List of diplomatic missions of Kuwait

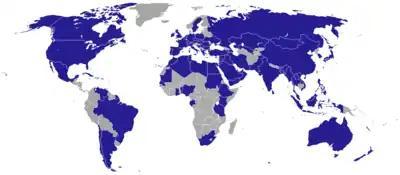
Location of diplomatic missions of Kuwait

This is the list of diplomatic missions of Kuwait. Kuwait maintains more than 100 diplomatic missions in countries around the world.